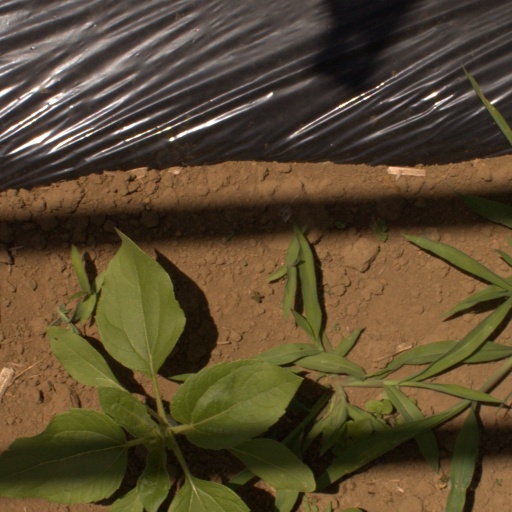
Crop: Jerusalem artichoke